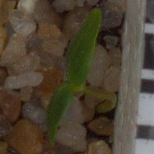
Label: cleavers